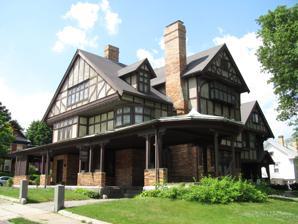
Building: Fred Holland Day House
Country: United States of America
Year built: 1859
Historic house in Massachusetts, United States United States historic place Fred Holland Day House U.S. National Register of Historic Places Show map of Massachusetts Show map of the United States Location 93 Day Street, Norwood, Massachusetts Coordinates 42°11′35″N 71°12′13″W / 42.19306°N 71.20361°W / 42.19306; -71.20361 Built 1859; 1890-92 Built by Tyler Thayer (1859) Architect Benjamin F. Dwight (1859); J. Williams Beal (1890-92) Architectural style Tudor Revival NRHP reference No. 77000191 Added to NRHP April 18, 1977 The Fred Holland Day House is a historic house located at 93 Day Street in Norwood, Massachusetts . Description and history The Day House was originally built in 1859 for Lewis Day, a Boston tanner, and wife Anna (Smith) Day. Architect Benjamin F. Dwight designed the house in the Second Empire style, with a high mansard roof and cupola . Dwight was also the architect of nearby Oak View , begun in 1868. During 1890-92 the Day House was rebuilt at the direction of the Days' son, F. Holland Day , who hired Boston architect J. Williams Beal to remodel the house in the Tudor Revival style. It is a 2 + 1 ⁄ 2 -story wood-framed house, with complex massing and a busy roofline with gables of various size. Its ground floor is finished in stone, and the upper levels have the half-timbering typical of the Tudor Revival style. It now houses the Norwood Historical Society and is open to the public for touring. The house was listed on the National Register of Historic Places on April 18, 1977 for its architecture as well as its association with Day, a notable photographer and publisher. See also National Register of Historic Places listings in Norfolk County, Massachusetts References